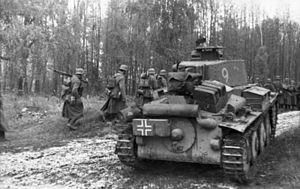
Le Panzerkampfwagen 38(t) était le nom donné par les Allemands à un char d'assaut tchécoslovaque fabriqué dans les usines ČKD qu'ils avaient mis au service de leur industrie de guerre durant l'année 1939 avant l'éclatement du conflit. Le nom que lui donnait l'armée tchécoslovaque était LT vz. 38.